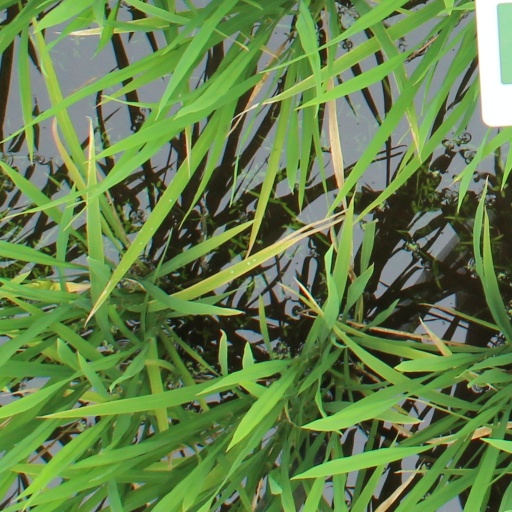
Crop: rice